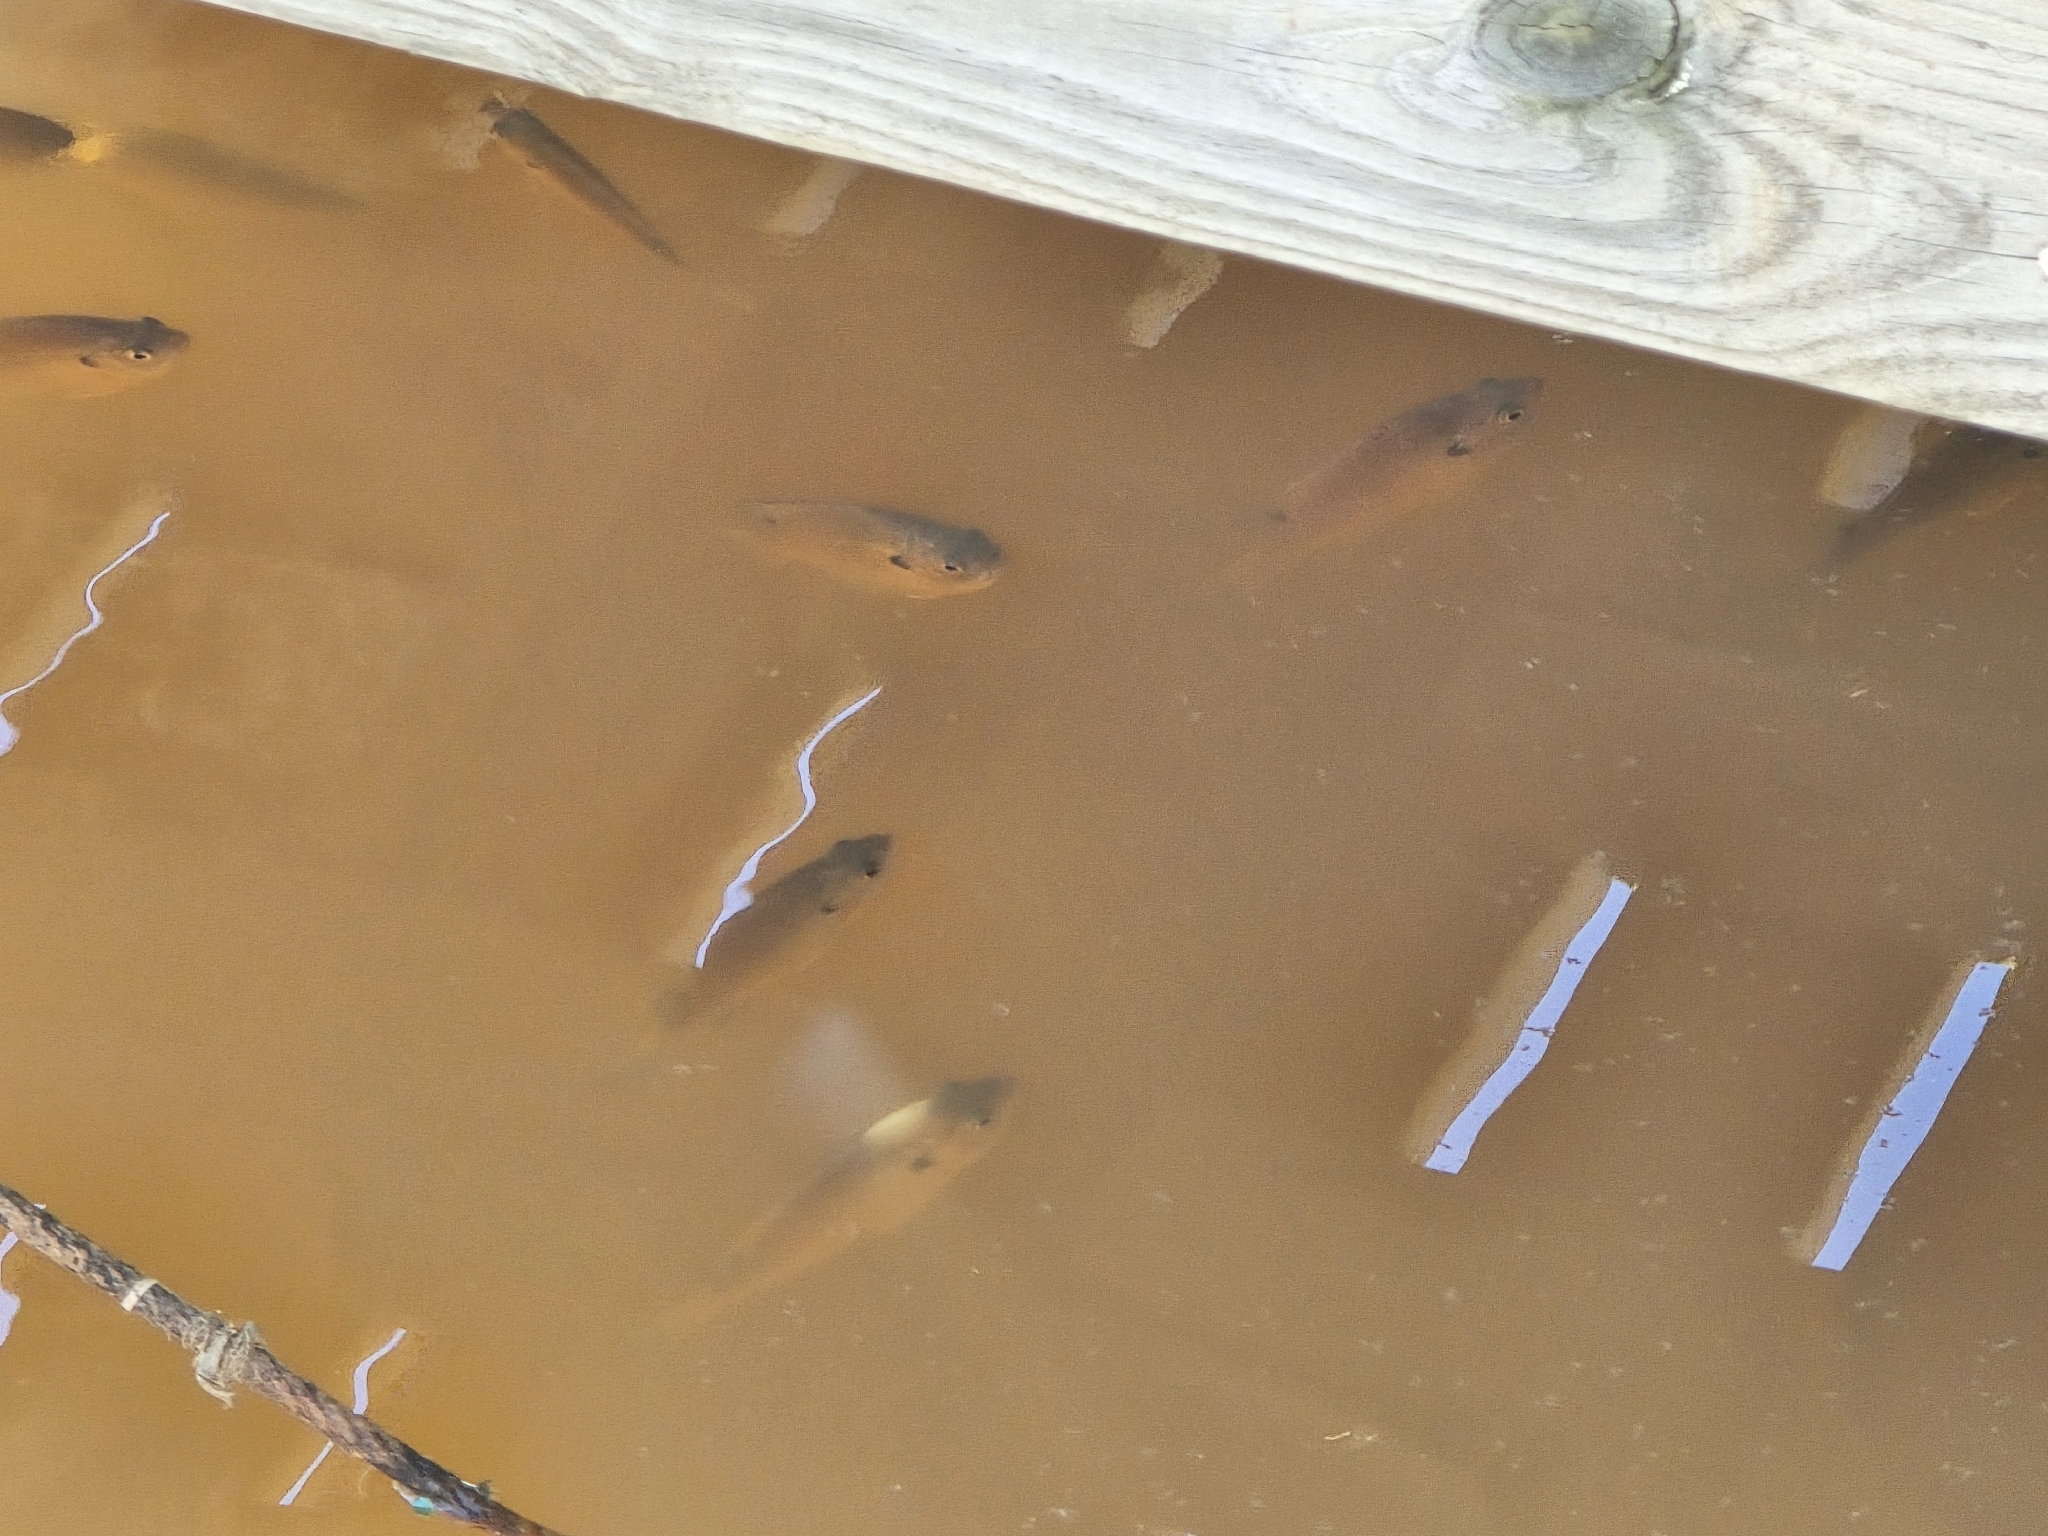
fish (species not among the labelled classes)